Schwarz lantern

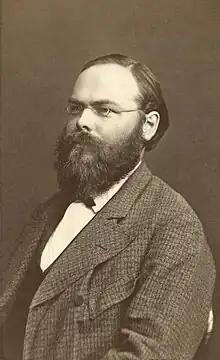

German mathematician Hermann Schwarz (1843–1921) devised his construction in the late 19th century as a counterexample to the erroneous definition in J. A. Serret's 1868 book , which incorrectly states that: